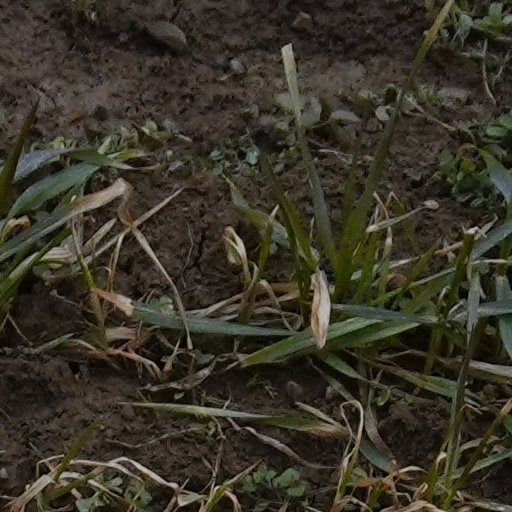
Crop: wheat